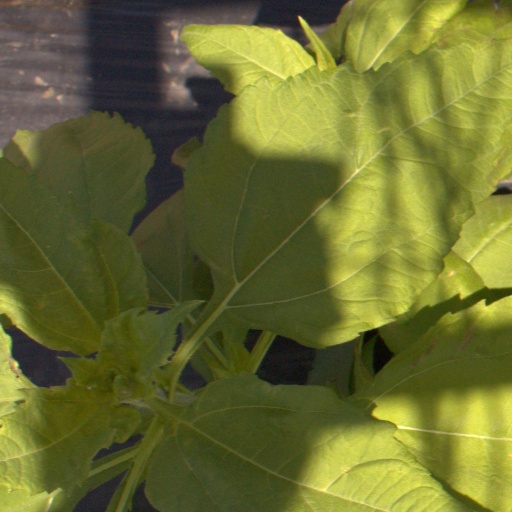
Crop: Jerusalem artichoke